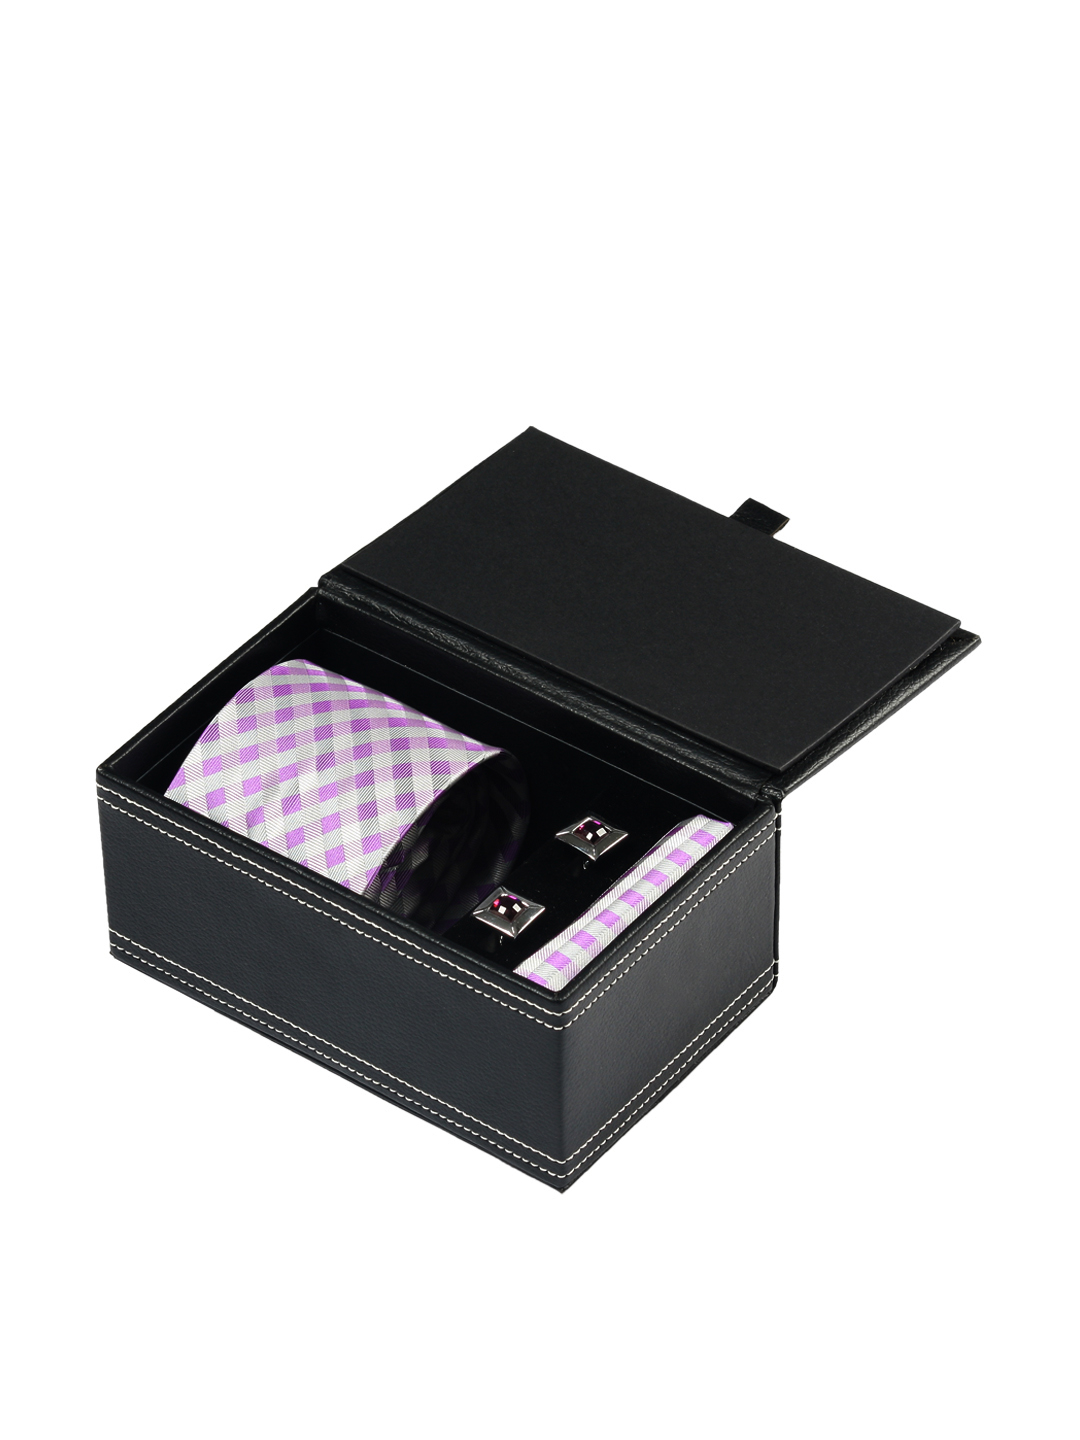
Turtle Men Formal Purple Tie
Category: Accessories / Accessories / Accessory Gift Set
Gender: Men
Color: Purple
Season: Fall 2011
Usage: Formal